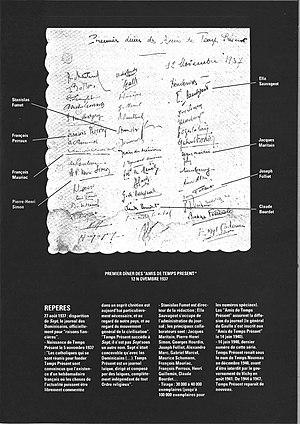
Photographie et légende de la nappe dédicacée par les premiers contributeurs de l'hebdomadaire de Temps présent, 12 novembre 1937.
Temps présent est un hebdomadaire français catholique qui paraît de 1937 à 1940 puis de 1944 à 1947